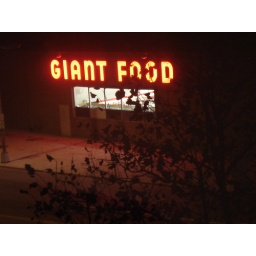
This shot is from outside my bedroom window in Washington dc.